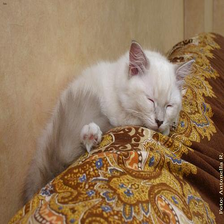
Species: cat
Breed: Ragdoll